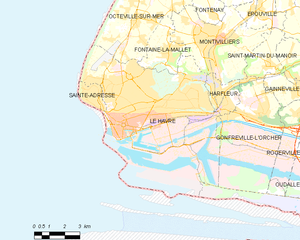
Carte des communes françaises Le Havre